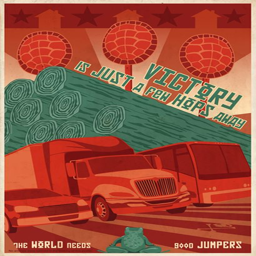
video game - old school for the win !